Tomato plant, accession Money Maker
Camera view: tilt-top (135 deg); turntable rotation: 60 degrees
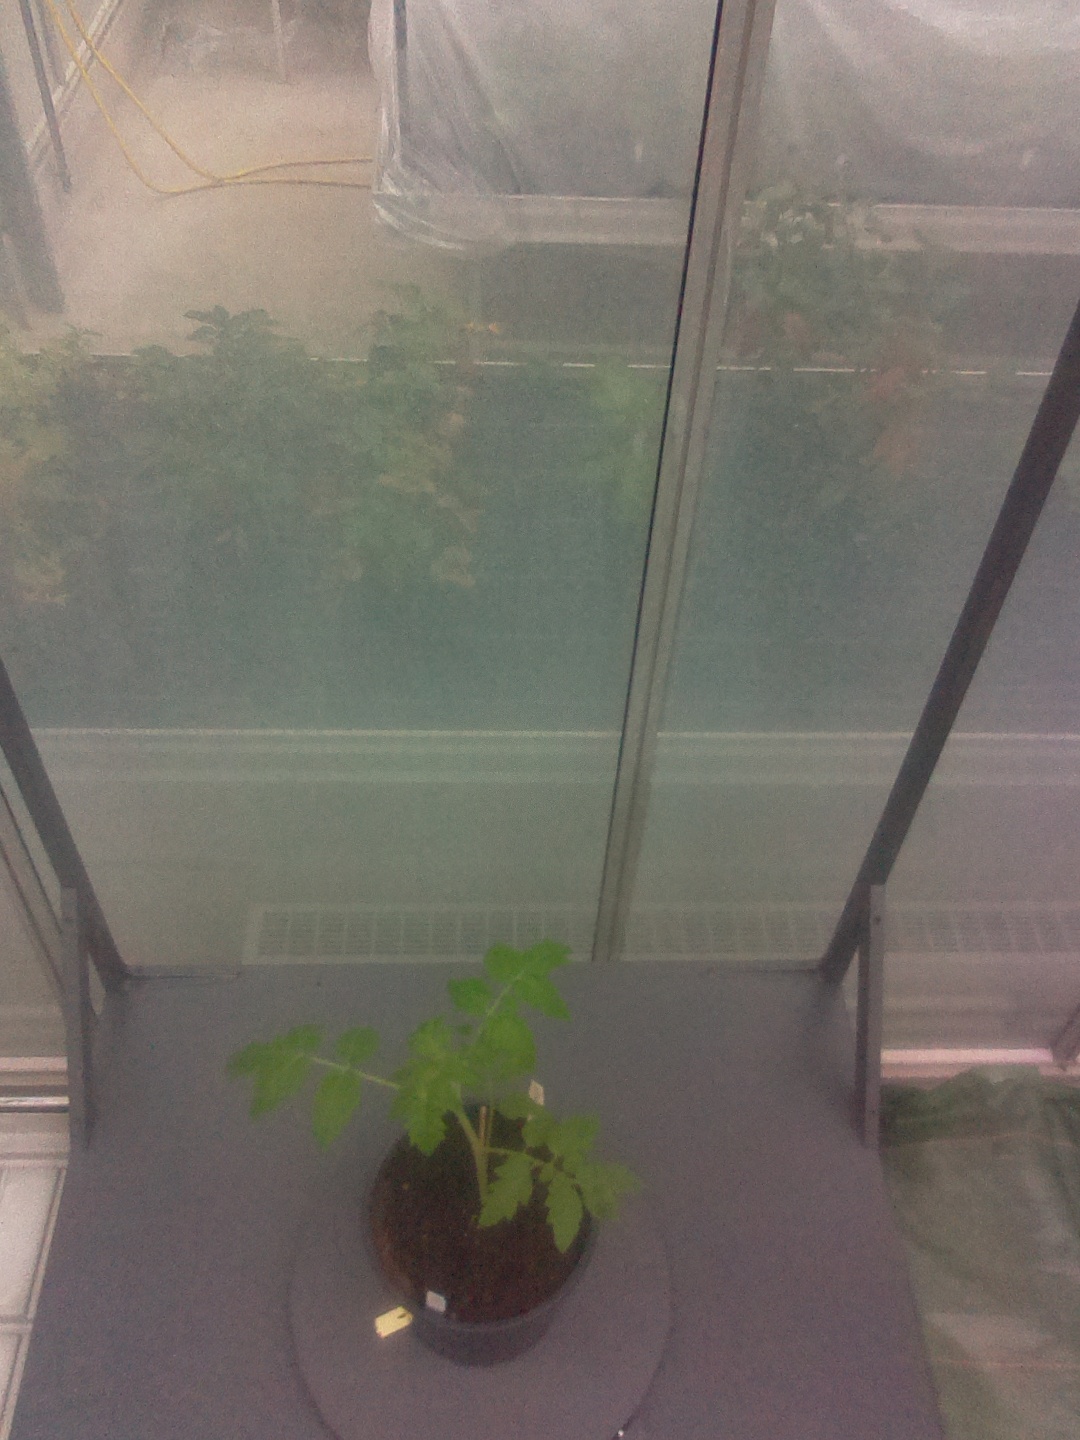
BBCH growth stage 13: 6 of true leaves visible